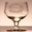
Label: cup